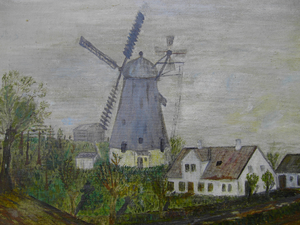
Hine Mølle / Hinestien
Naivistisk maleri med Hine Mølle som motiv. Malet af Maskinmester Jacob Alexander Eckmann (1896-1980)
Afbildning af gammelt naivistisk maleri af Hine Mølle
På Møllemarken ved Hine udenfor købstaden Rudkøbing befandt der sig fra ældre tid to stubmøller, der hovedsagligt blev kaldt for henholdsvis Østre Hine Mølle og Vestre Hine Mølle.